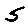
Label: 5